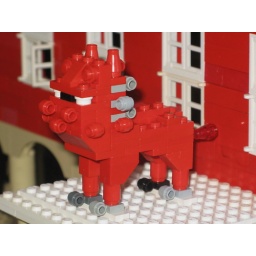
Detail if the red lion statue, Red Lion Hotel.Work in Progress model in LEGO (r) bricks.